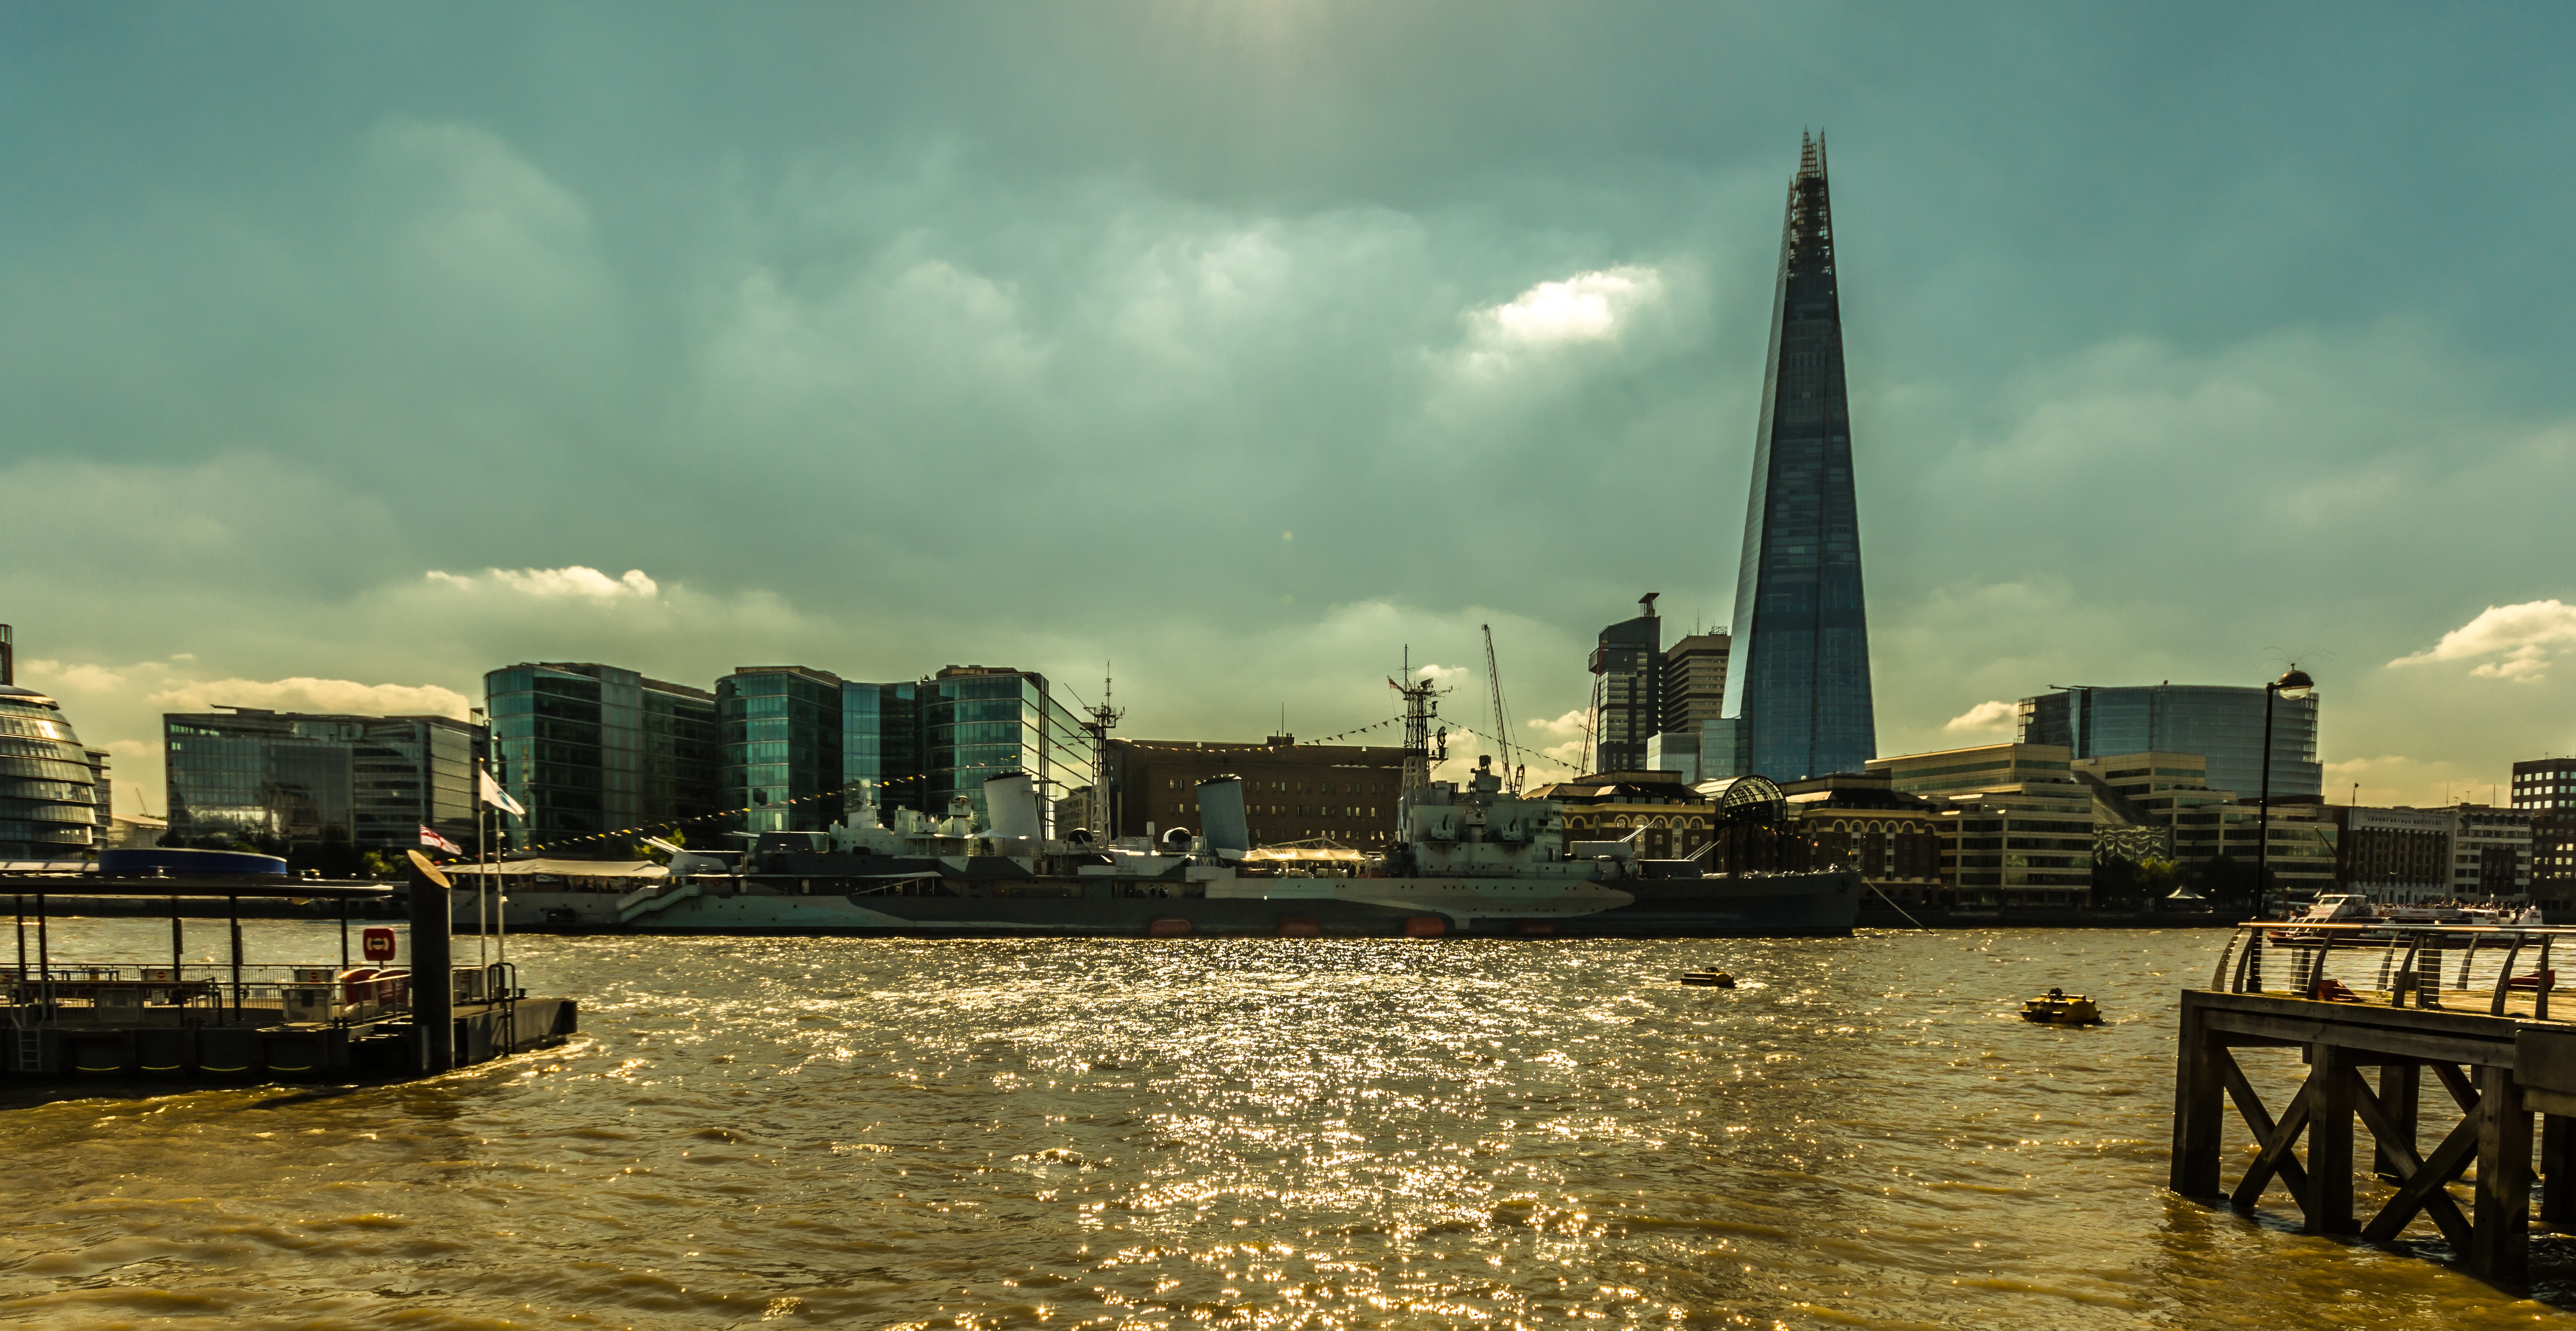
sea, coast, horizon, cloud, architecture, sky, sunset, skyline, night, morning, glass, view, building, city, skyscraper, urban, river, cityscape, downtown, travel, dusk, europe, evening, reflection, tower, office, bay, landmark, harbor, blue, business, tourism, modern, waterway, uk, england, capital, london, british, famous, english, britain, united, kingdom, thames, shard, urban area, human settlement